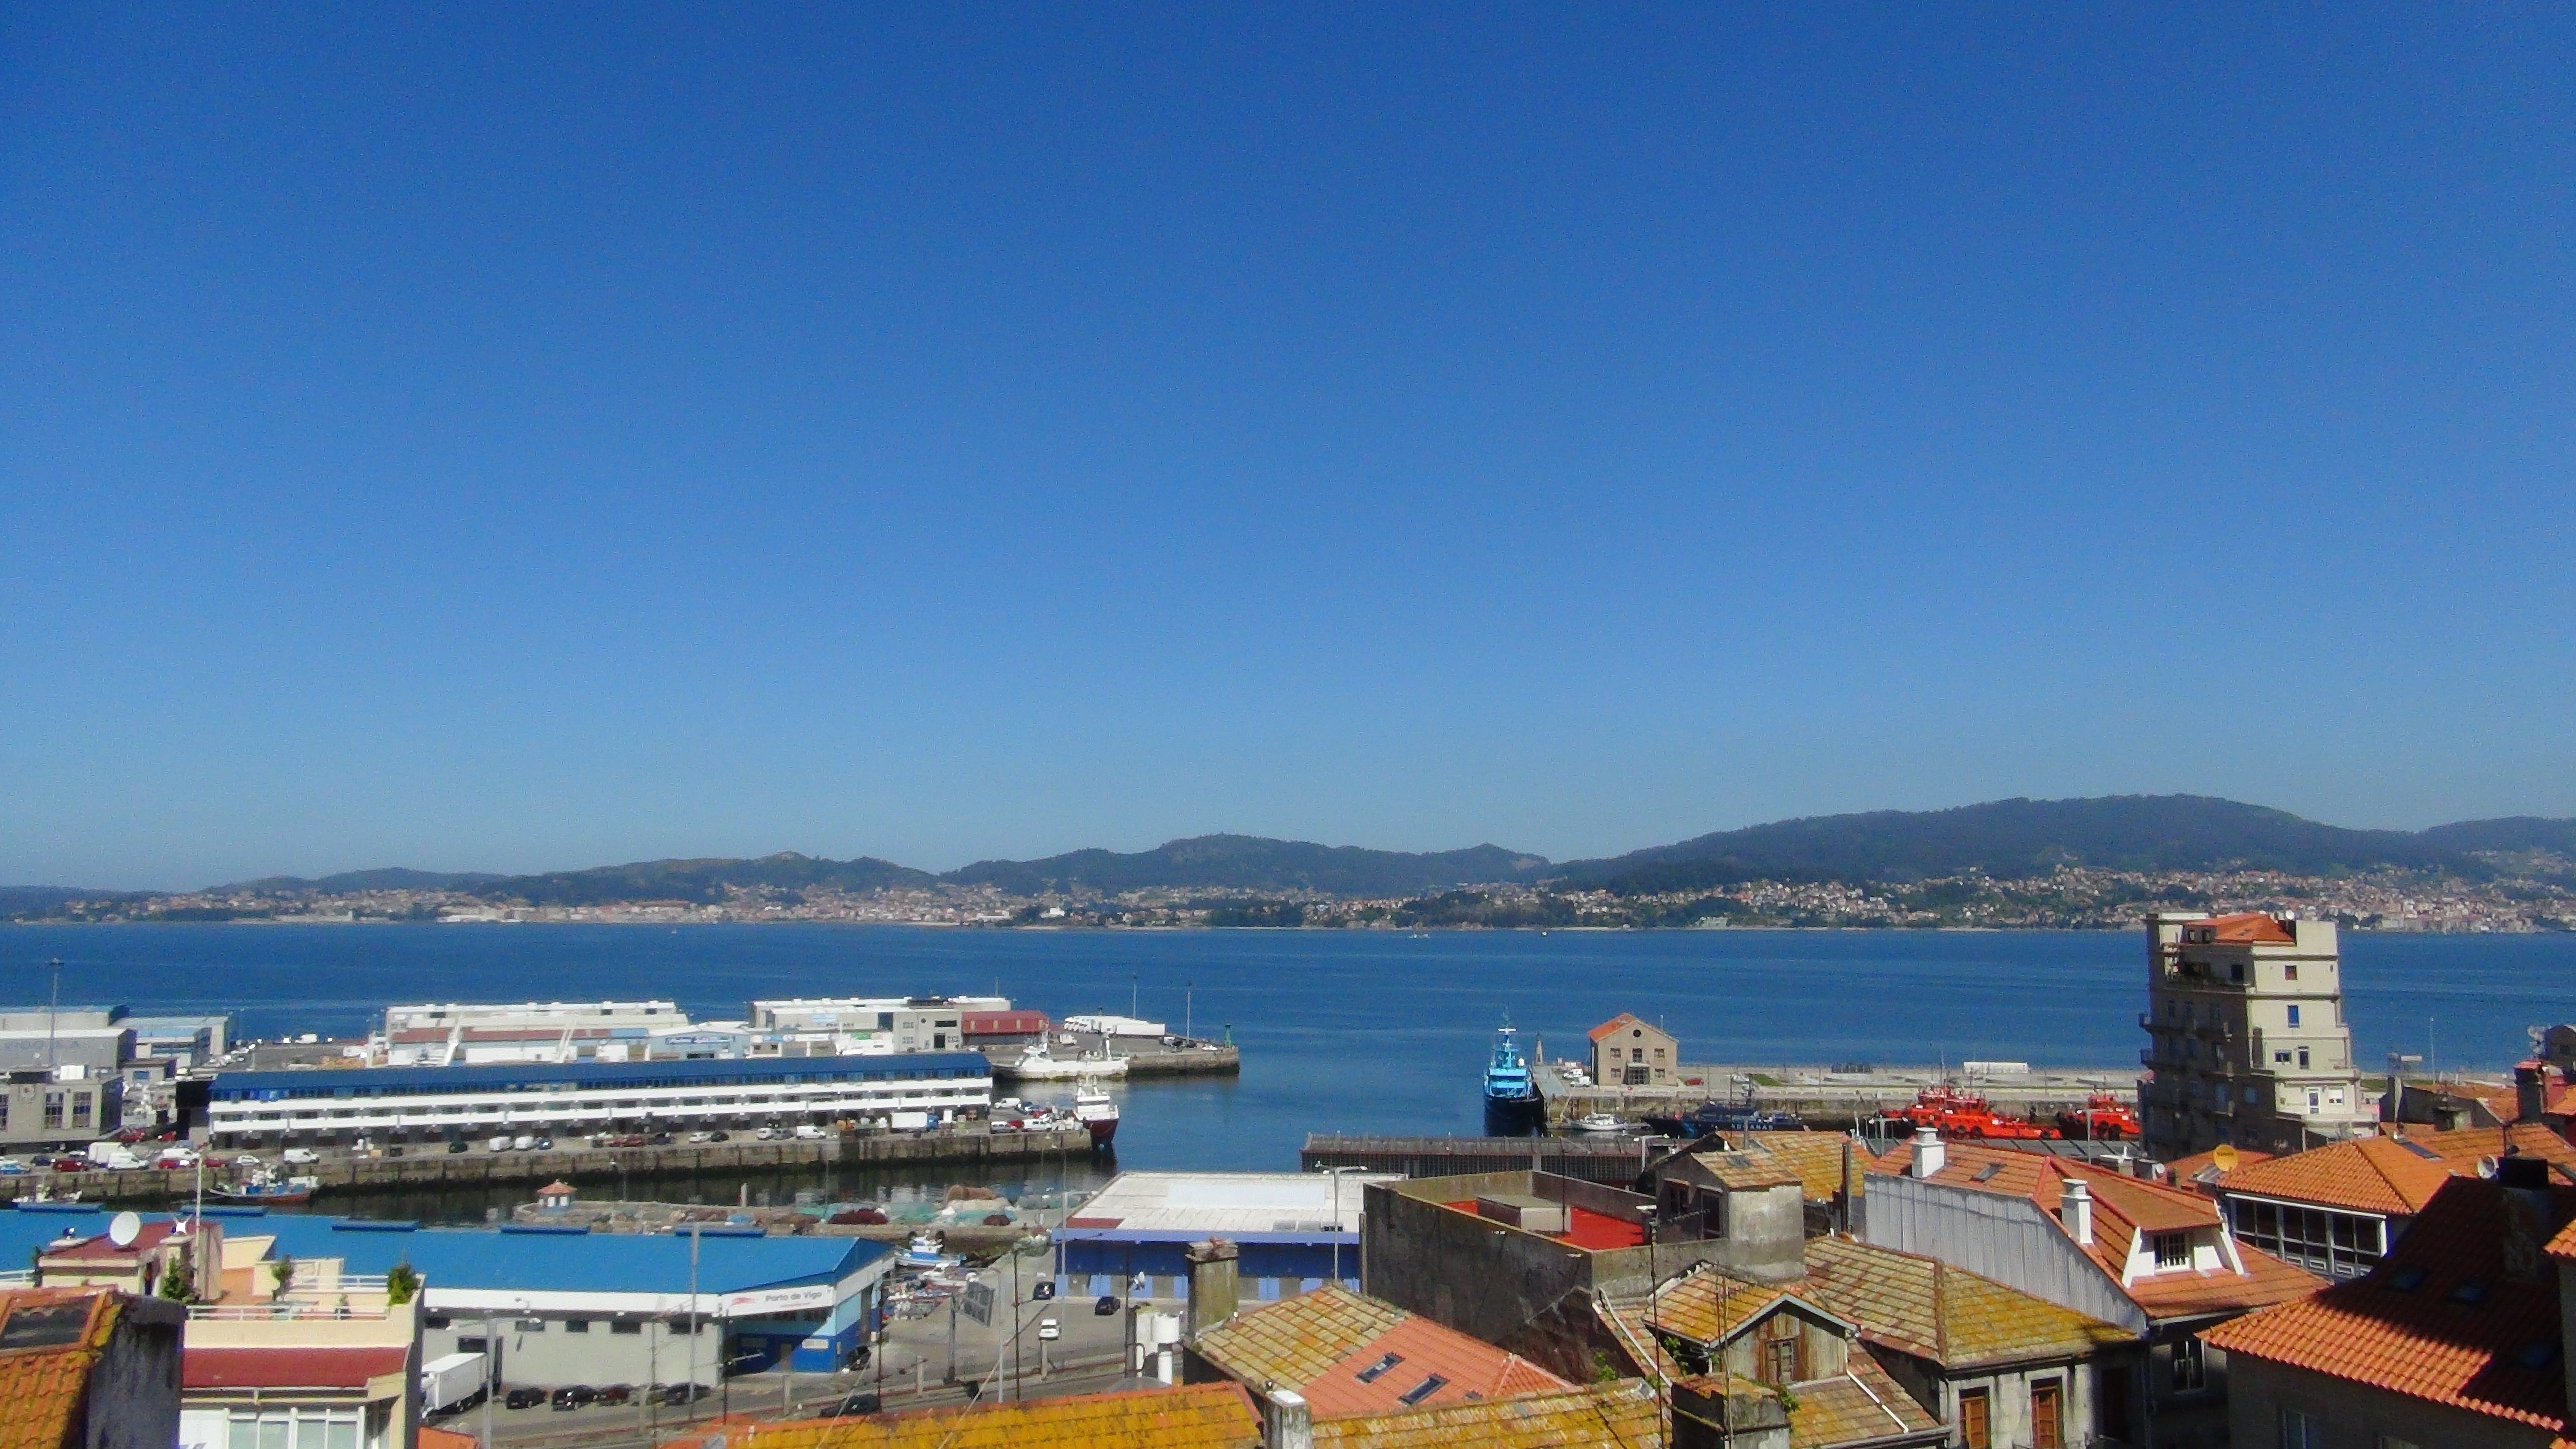
sea, coast, dock, panorama, vehicle, bay, harbor, marina, port, ferry, infrastructure, urban landscape, ria, vigo city